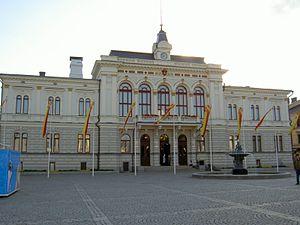
La Place centrale de Tampere appelée autrefois place du marché est une place carrée du quartier de Tammerkoski au centre de Tampere en Finlande.